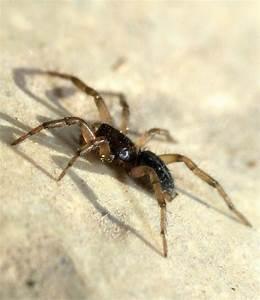
spider